Herodium

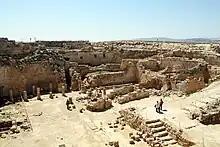
Upper Herodium, looking south. The columns to the left near the wall belong to the peristyle hall.

Herodium is the only site that is named after King Herod the Great. It was known by the Crusaders as the "Mountain of Franks". Palestinian locals historically called it "Jabal al-Firdous" or "Jabal al-Fureidis" (lit. "Mountain of the Little Paradise"); Edward Robinson in 1838 described it as "Frank Mountain", in reference to the Crusaders.